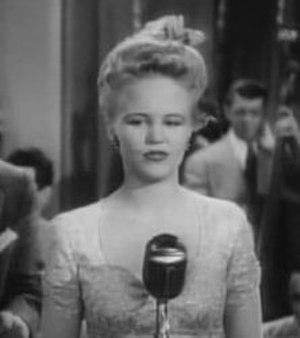
Peggy Lee est une chanteuse, autrice de chansons et actrice américaine, née le 26 mai 1920 à Jamestown, et morte le 21 janvier 2002 à Los Angeles, dans le quartier de Bel Air.
Why don't you do right est un standard de jazz et de blues féminin, écrit, composé, et enregistré dans une première version en 1936 par Kansas Joe McCoy. Il devient un célèbre tube en 1943 avec les enregistrements de la chanteuse de jazz américaine Peggy Lee accompagnée par le célèbre big band jazz & swing de Benny Goodman, chez Columbia Records. Elle est reprise avec succès en particulier par Jessica Rabbit dans le film Qui veut la peau de Roger Rabbit, de Robert Zemeckis en 1988.
Le Great American Songbook, ou, en français, le Grand répertoire américain de la chanson, désigne communément la musique populaire américaine des années 1920 aux années 1960, avant l'arrivée et le succès du rock 'n' roll. L'expression englobe la musique des comédies musicales de Broadway, des films hollywoodiens et de l'industrie musicale américaine appelée Tin Pan Alley. Cette musique, que l'on peut assimiler au swing et aux big bands, est souvent qualifiée à la fois de pop traditionnelle et de jazz vocal, et il est difficile de dire exactement auquel de ces deux courants, par la suite très éloignés l'un de l'autre, il convient de la rattacher.
La Belle et le Clochard est le 19ᵉ long-métrage d'animation et le 15ᵉ « Classique d'animation » des studios Disney. Sorti en 1955, il est adapté d'une histoire de Ward Greene, Happy Dan, the Whistling Dog, parue en 1937.